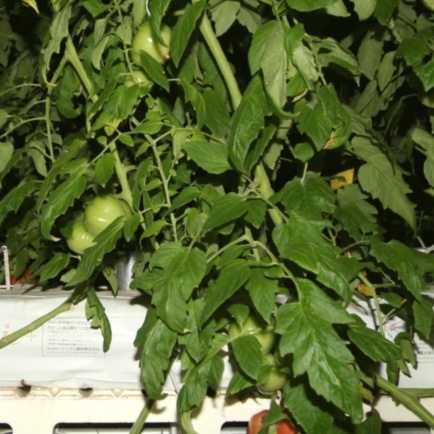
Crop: tomato